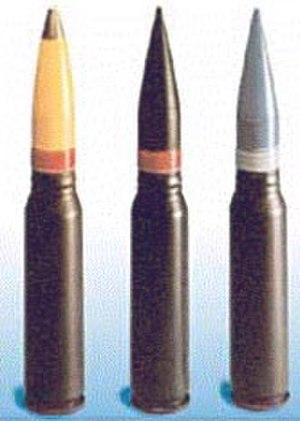
Les obus de calibre 30 mm sont habituellement tirés par des canons automatiques. Les plus connus et utilisés sont les obus 30 × 173 mm et 30 × 113 mm, standards de l'OTAN, et l'obus soviétique 30 × 165 mm.